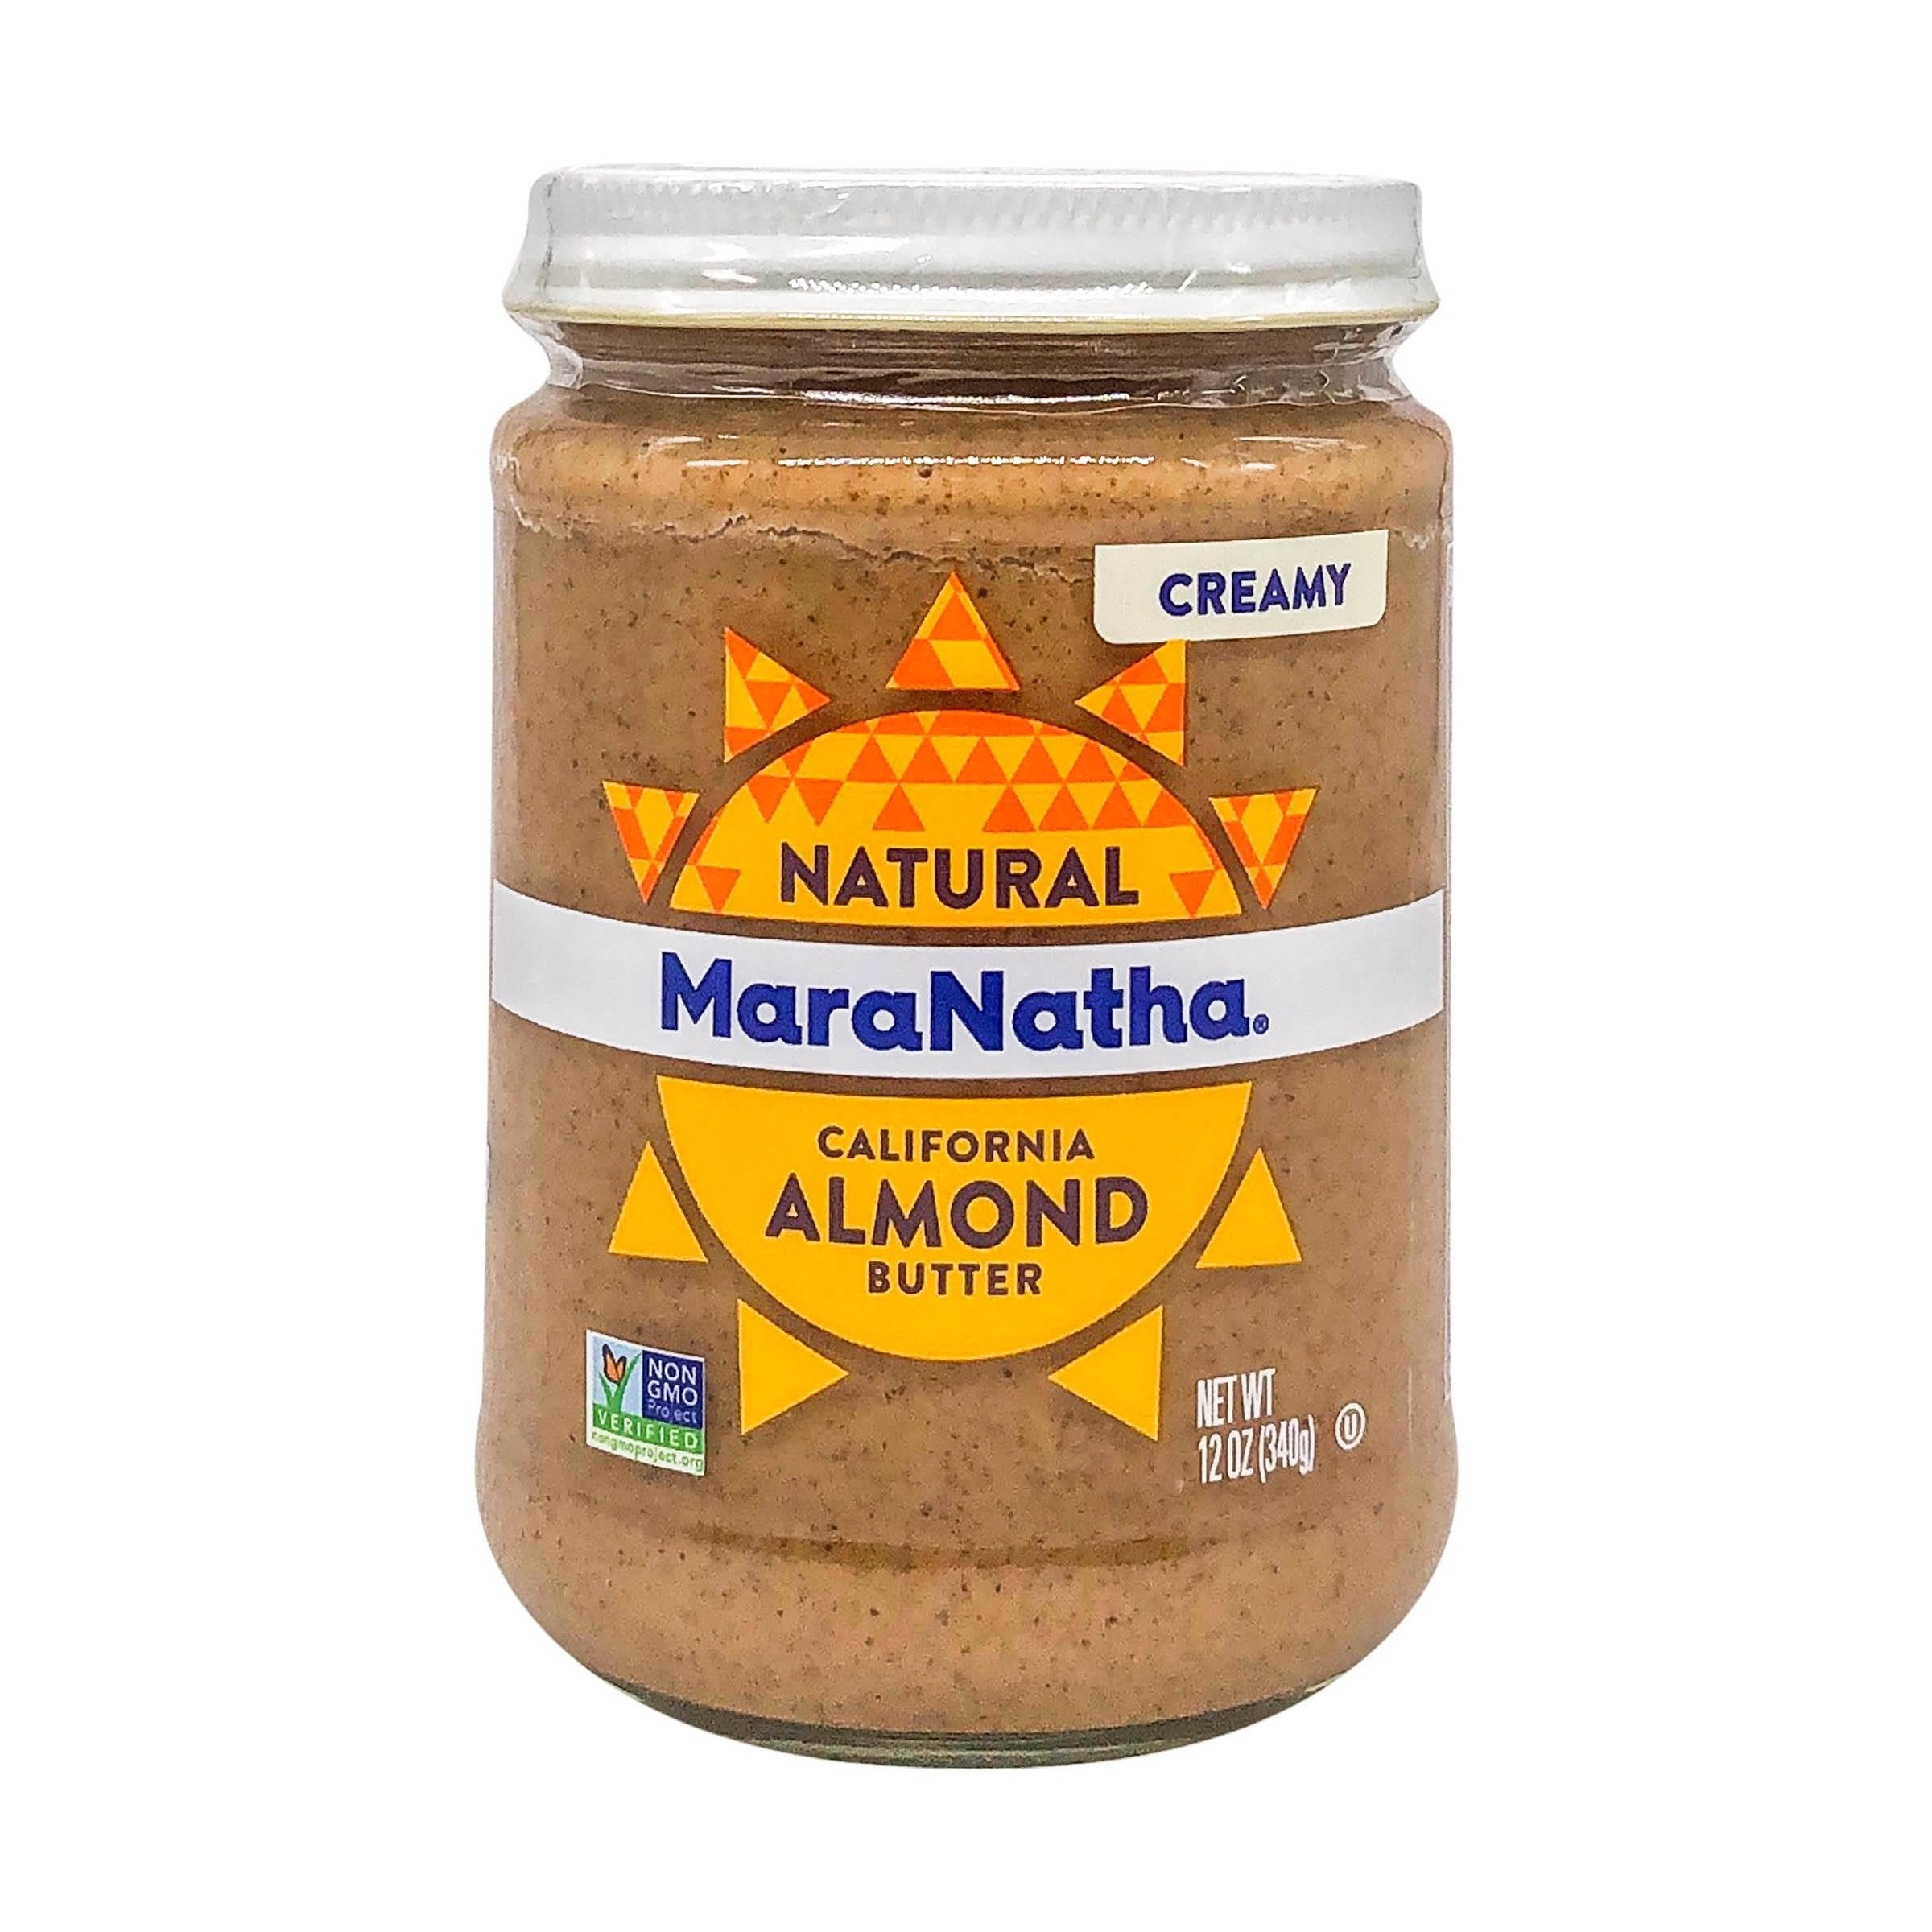
Item Name: MaraNatha, No Stir Almond Butter, Creamy, 12 oz (340 g) by MaraNatha Foods
Bullet Point 1: Country Of Origin: United States
Bullet Point 2: Model Number: 51651093682
Bullet Point 3: Item Package Dimension: 6.2" L x 6.2" W x 5.5" H
Bullet Point 4: Item Package Weight: 1.55 lb
Product Description: Almond Butter
Value: 12.0
Unit: Ounce

Price: 9.99